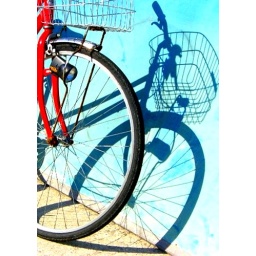
look a bike..i was walking around the city when i happened to spot this bike